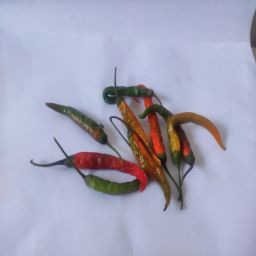
Crop: Chile Pepper
Quality: Old